African Greeks

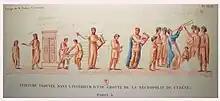
Libyan Greeks of Cyrenaica.

Later Abyssinian Greeks were attested in the 1700s, largely descending from Greek craftsmen and sailors residing in Abyssinia, who facilitated commerce between Abyssinia and Europe. The explorer James Bruce reported that a number of Greek refugees from Smyrna had also arrived in Gondar during the reign of Emperor Iyasu II. The Smyrniot refugees included twelve silversmiths, whom the emperor put to work producing a variety of items for both his court and the churches of Gondar.